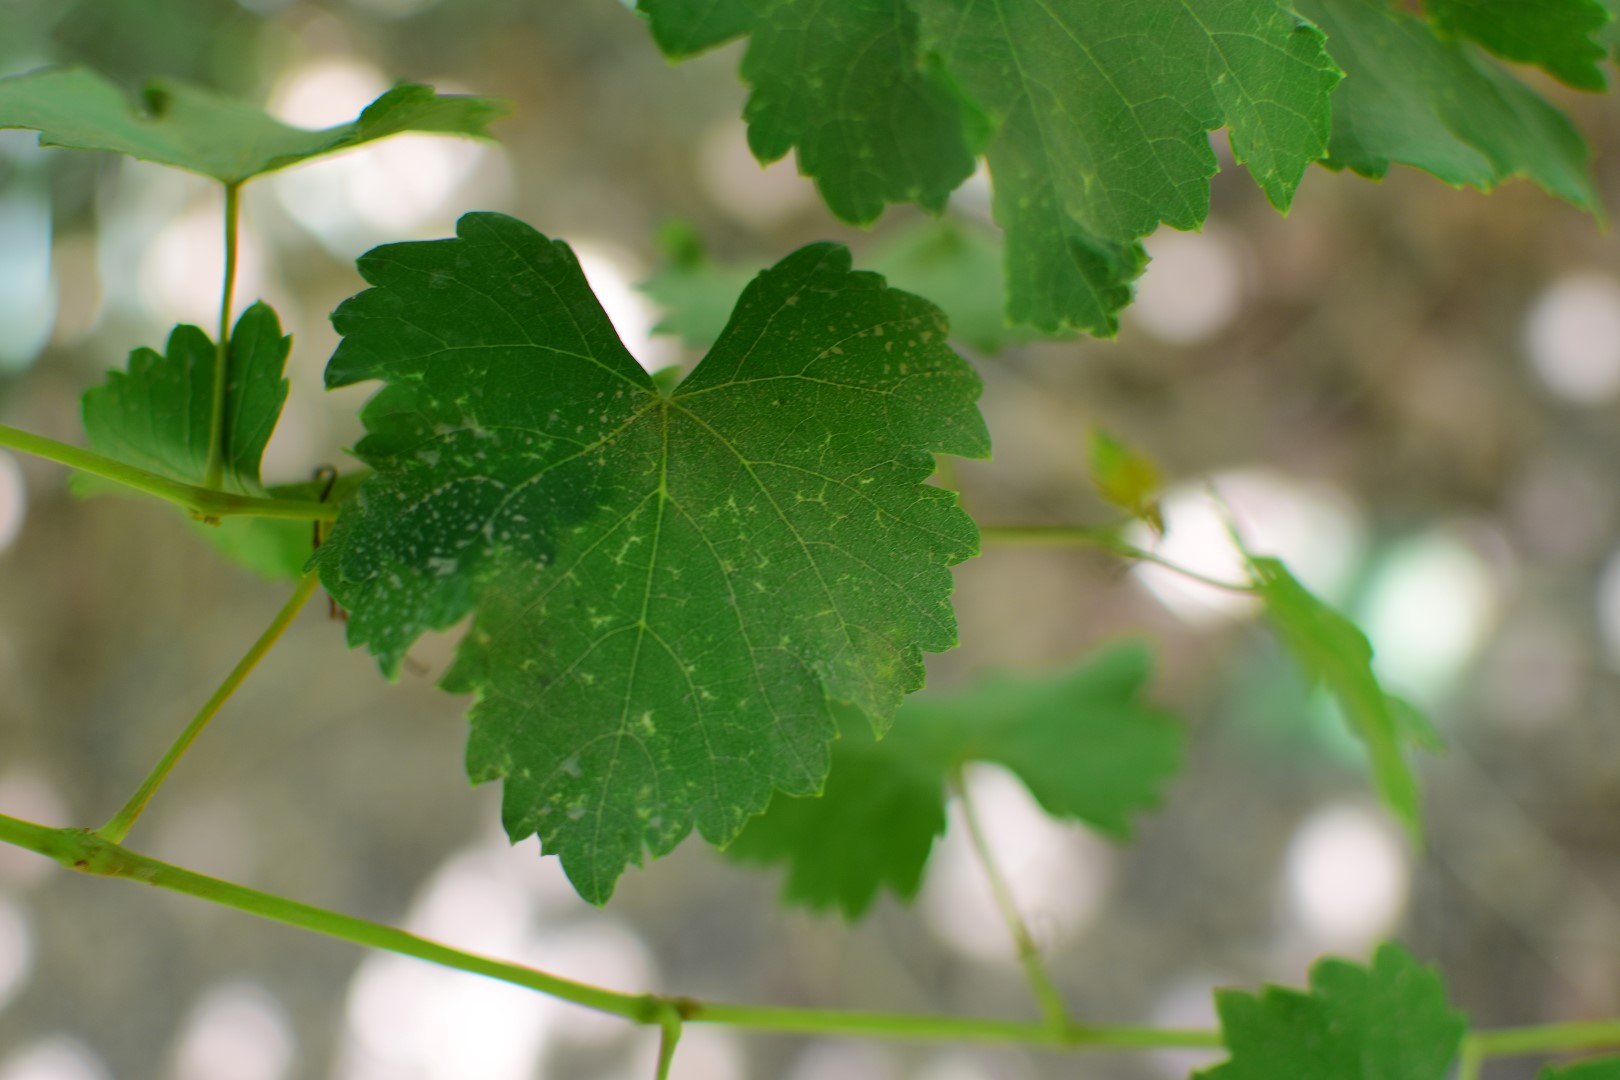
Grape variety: Frinsi